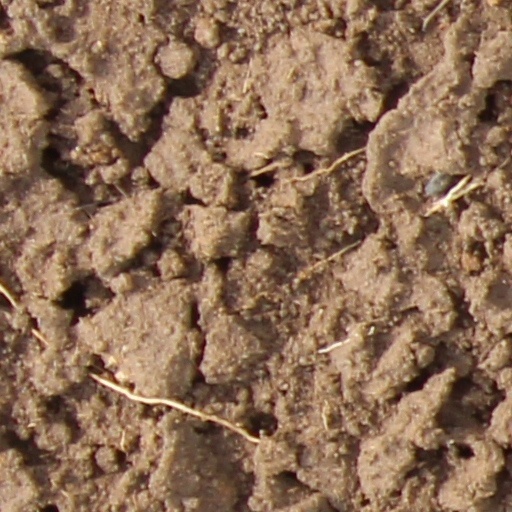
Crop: wheat